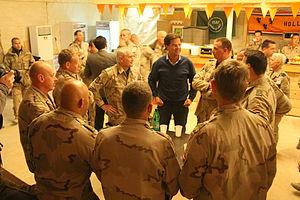
Une phase de la guerre d'Afghanistan de l'histoire contemporaine oppose à partir d’octobre et novembre 2001, les États-Unis, avec la contribution militaire de l'Alliance du Nord et d'autres nations occidentales, au régime taliban. Cette guerre s'inscrit dans la « guerre contre le terrorisme » déclarée par l'administration Bush à la suite des attentats du 11 septembre 2001 à New York et Washington. Le but de l'invasion selon les États-Unis et leurs alliés était de capturer Oussama ben Laden, détruire l'organisation Al-Qaïda qui possédait des bases dans le pays avec la bénédiction des talibans, et renverser ces derniers.